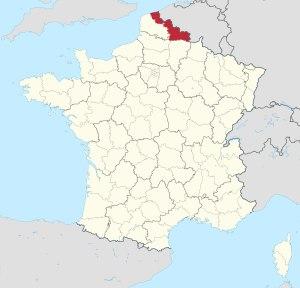
La liste des sites classés du Nord présente les sites naturels classés du département du Nord.